MCM/70

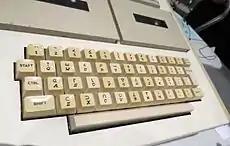
MCM Model 70 microcomputer 1974 APL keyboard

The original design resembled a desktop electronic calculator. Kutt's notes of the era showed his intent to use the cover and display from an extant calculator with a modified power supply, to include a small keyboard with 32 keys, and a display made of either 13 or 15 segmented LEDs. Kutt also created a company, Micro Computer Machines, which would later manufacture the devices.